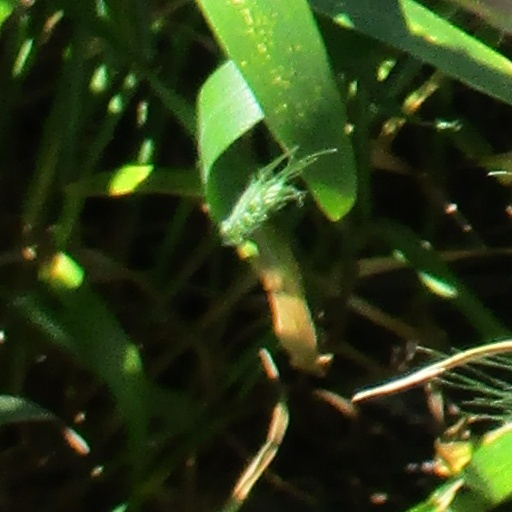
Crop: wheat